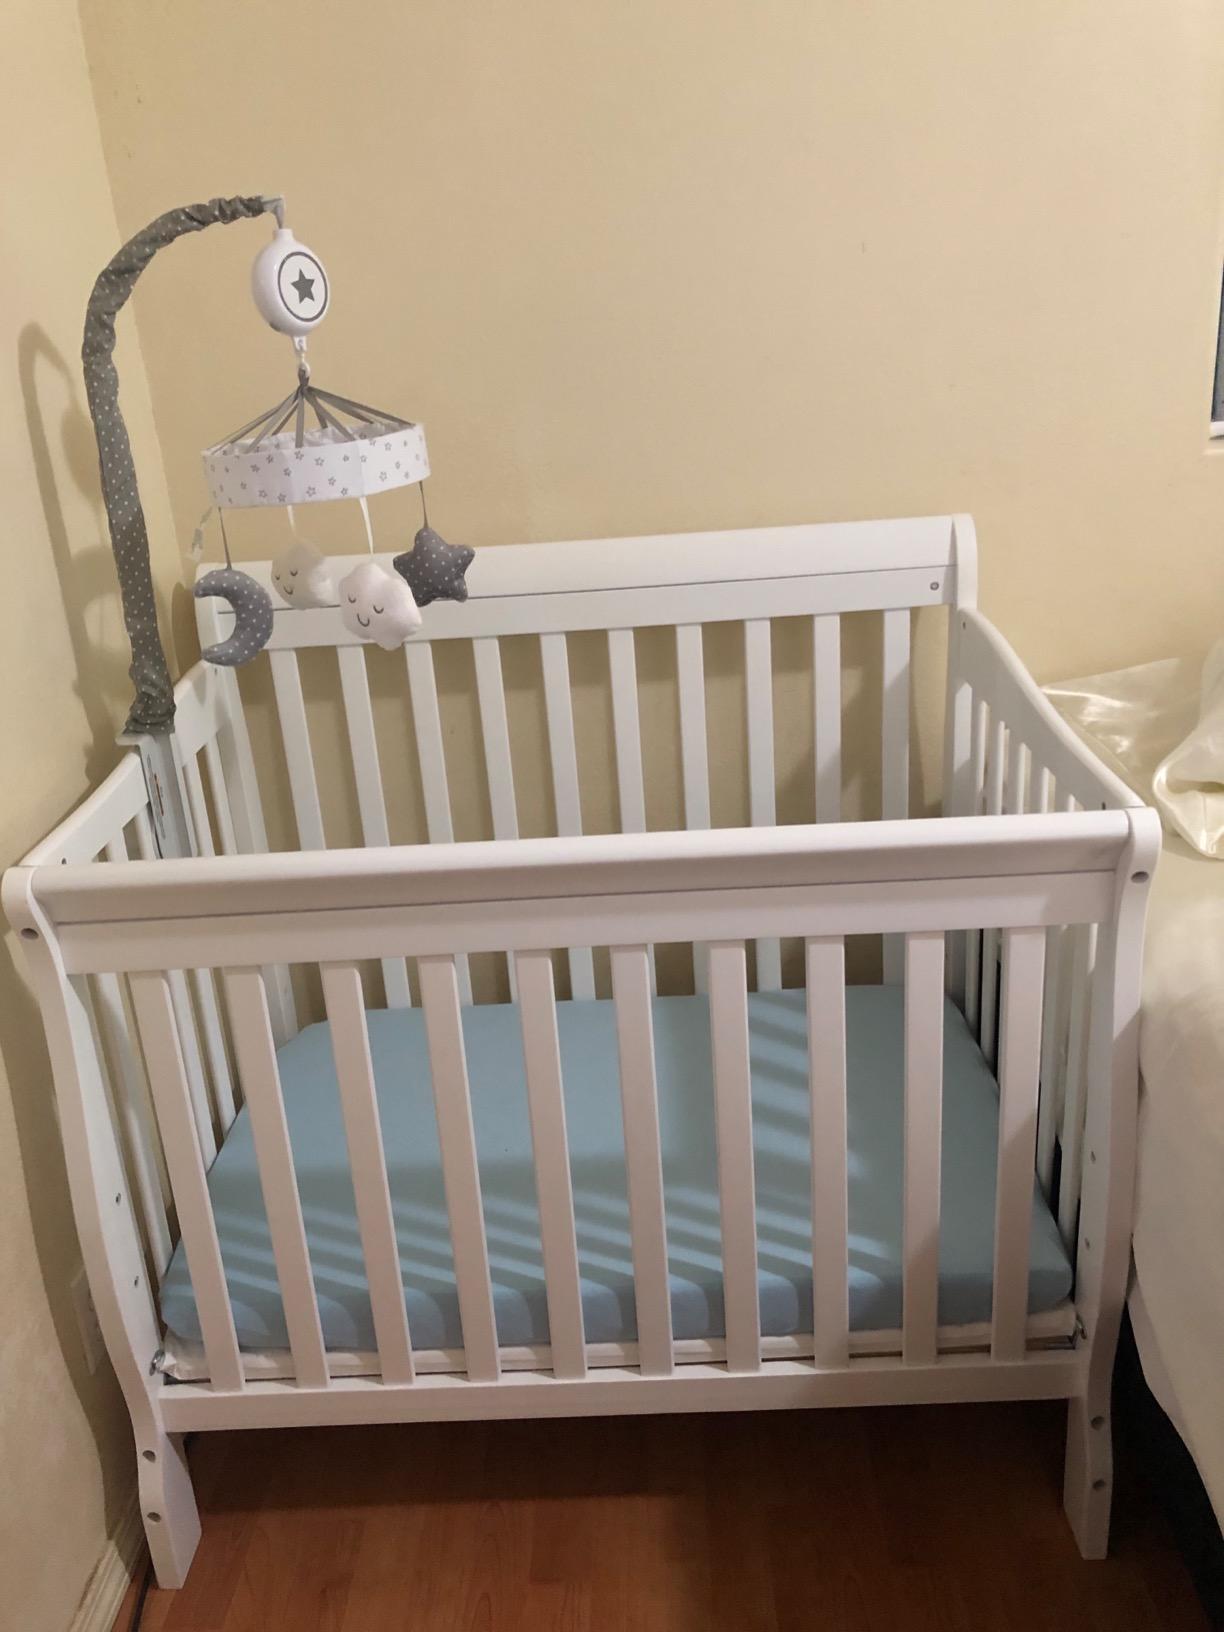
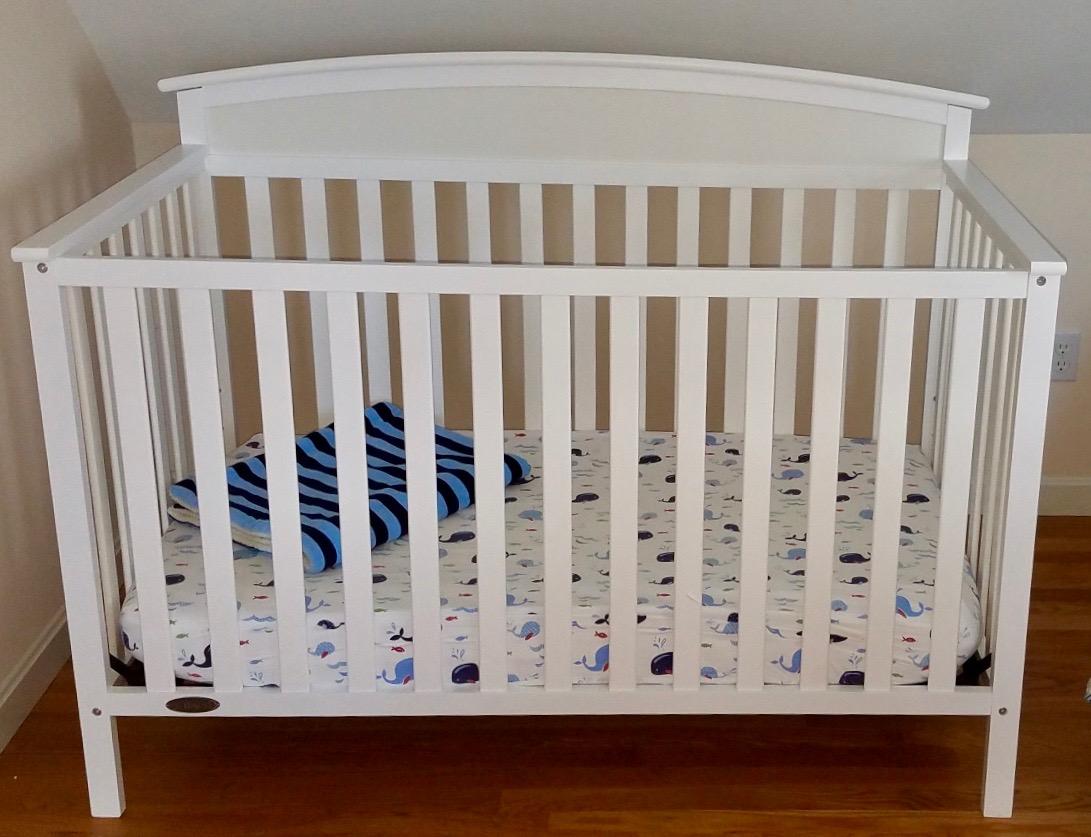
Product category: products_crib
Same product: no